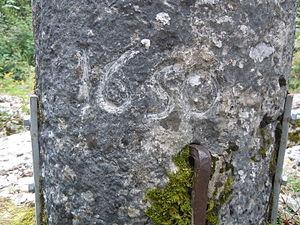
Inscription 1650 à la base de la Croix de Chevru à Yenne
1650 : la colonne Mariale de Prague est érigée.